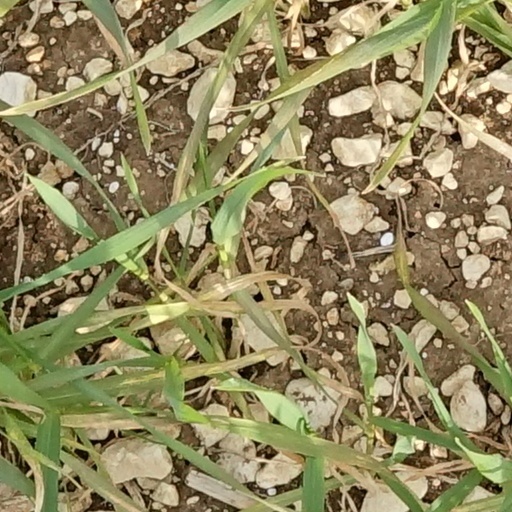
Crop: wheat